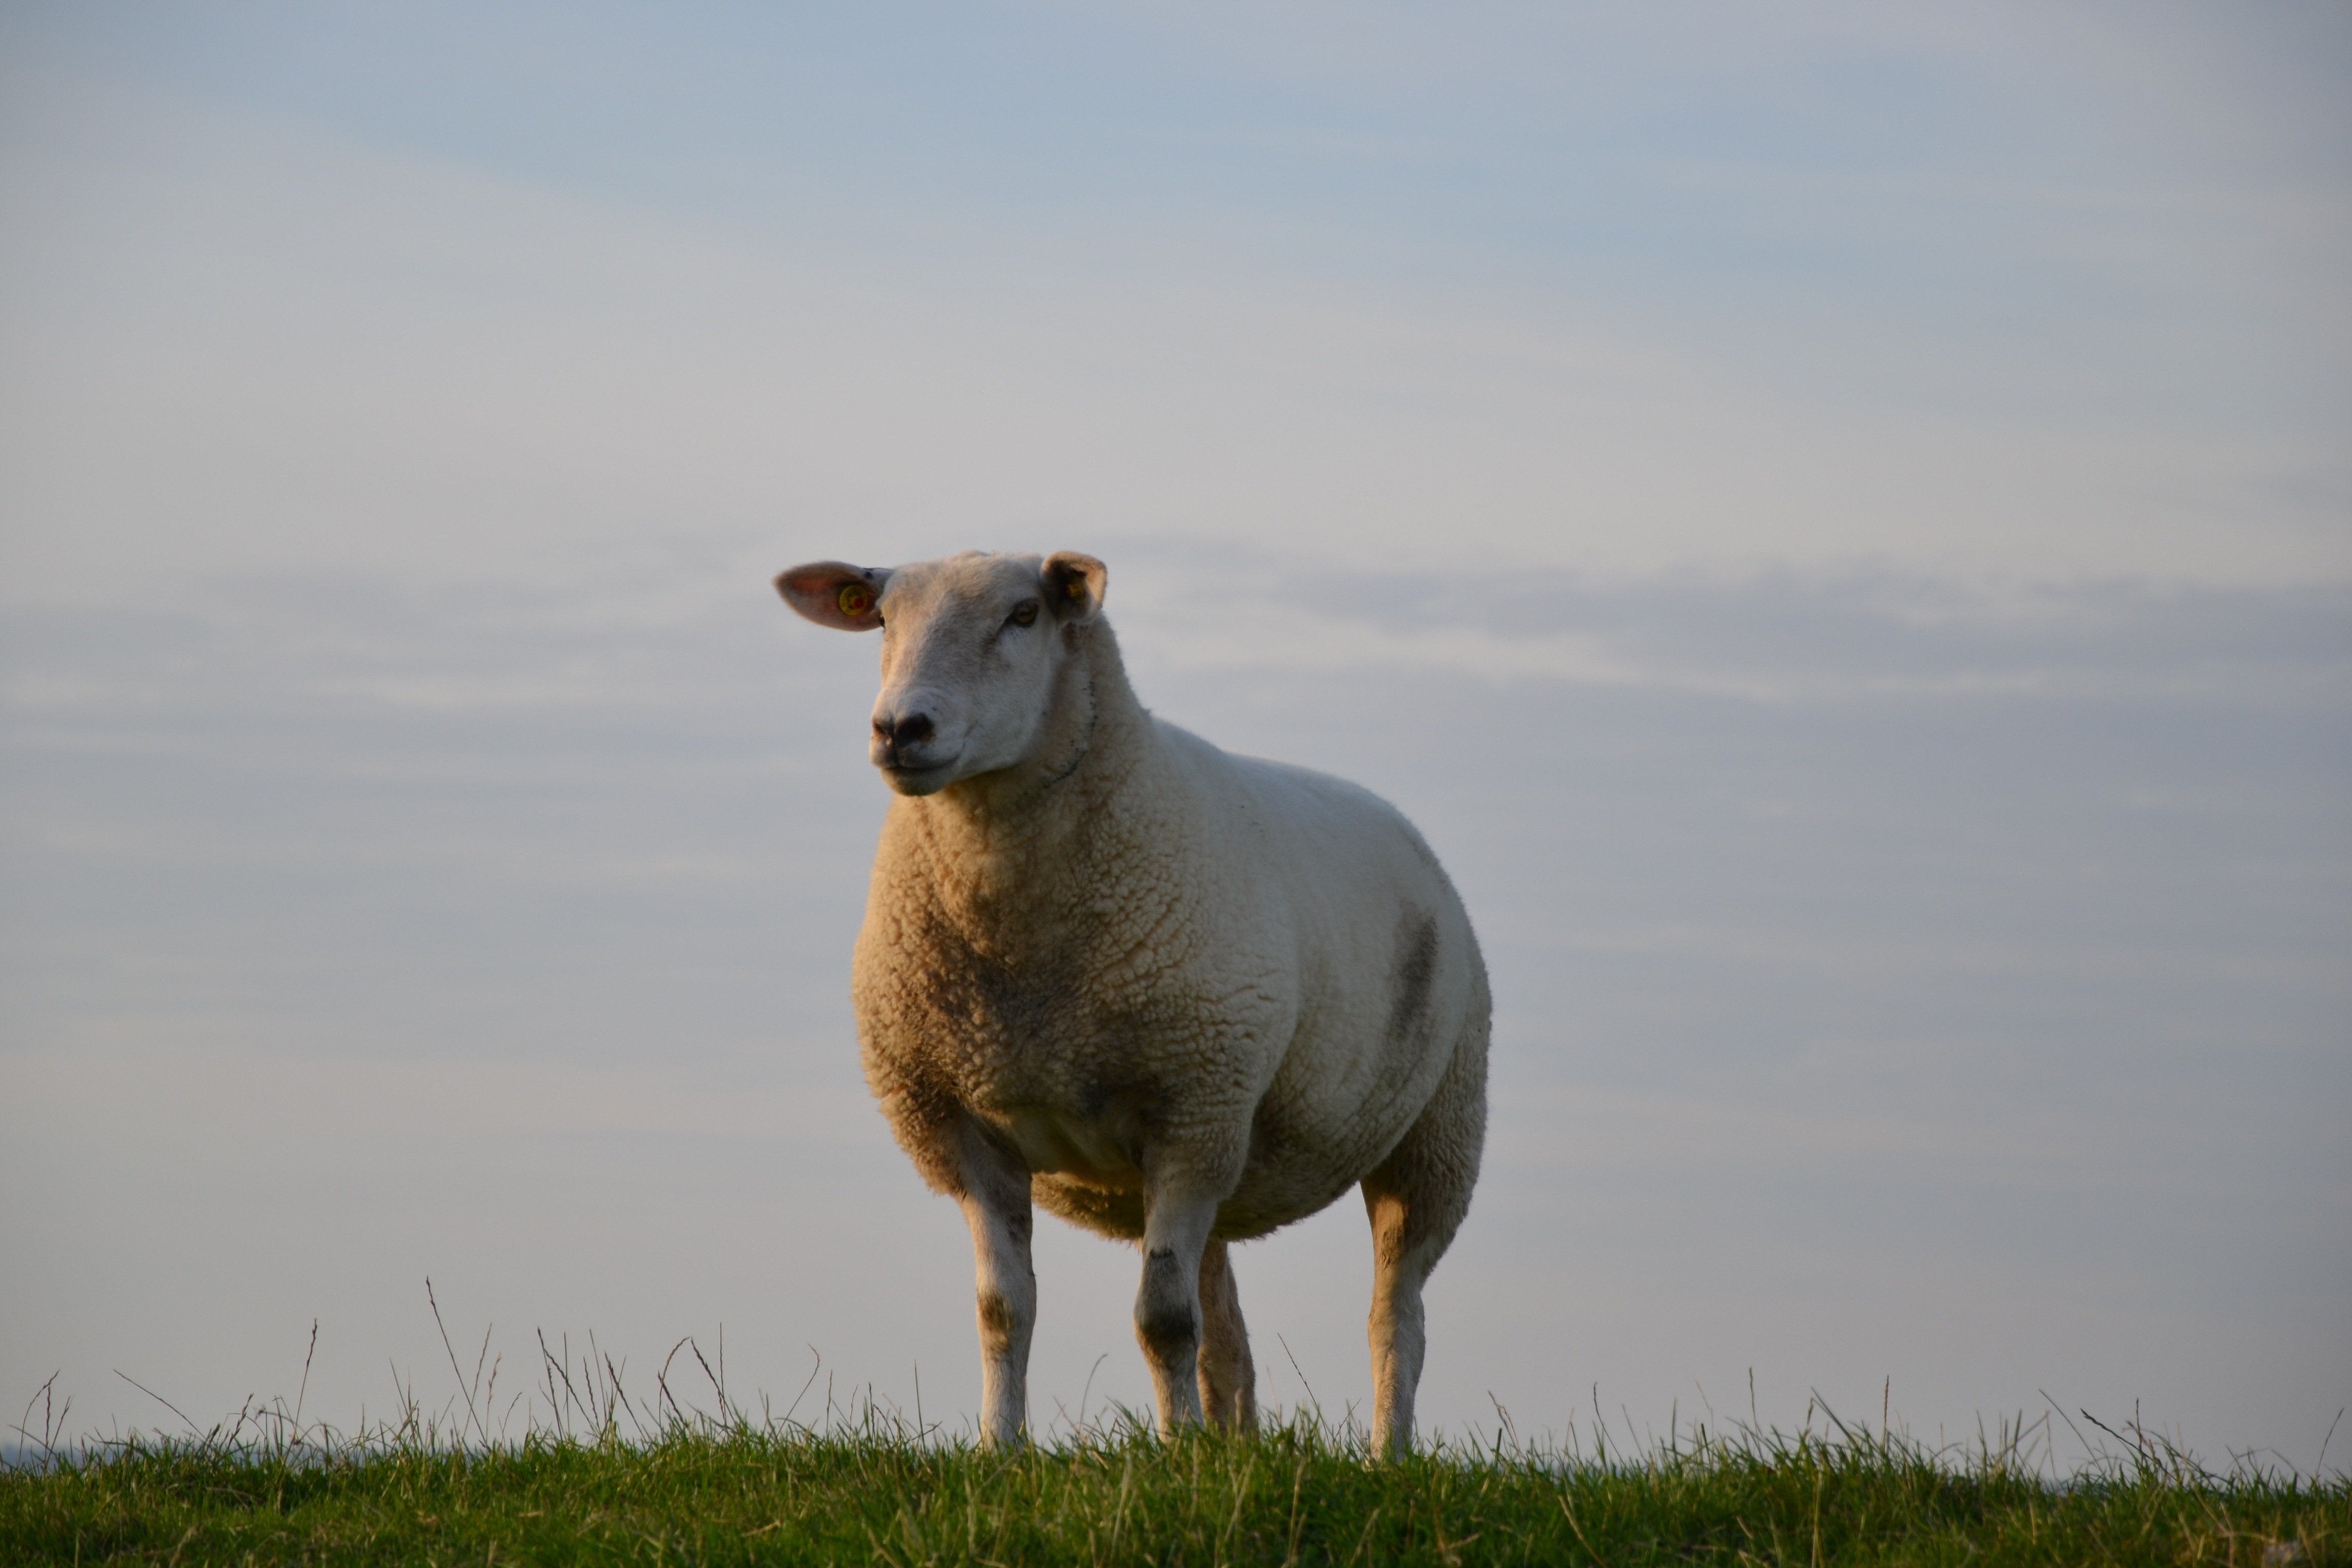
nature, grass, meadow, prairie, animal, wildlife, herd, pasture, grazing, sheep, mammal, fauna, grassland, vertebrate, sheeps, rural area, north sea coast, cattle like mammal